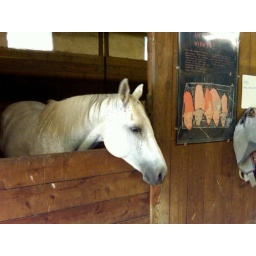
A beautiful horse in the barn at Catskill Animal Sanctuary...